Dakota Crescent

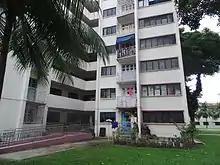
Dakota Balconies

The first storey was commercialized and used as shop houses e.g. Tian Kee & Co. Provision Shop, while the second storey was residential.